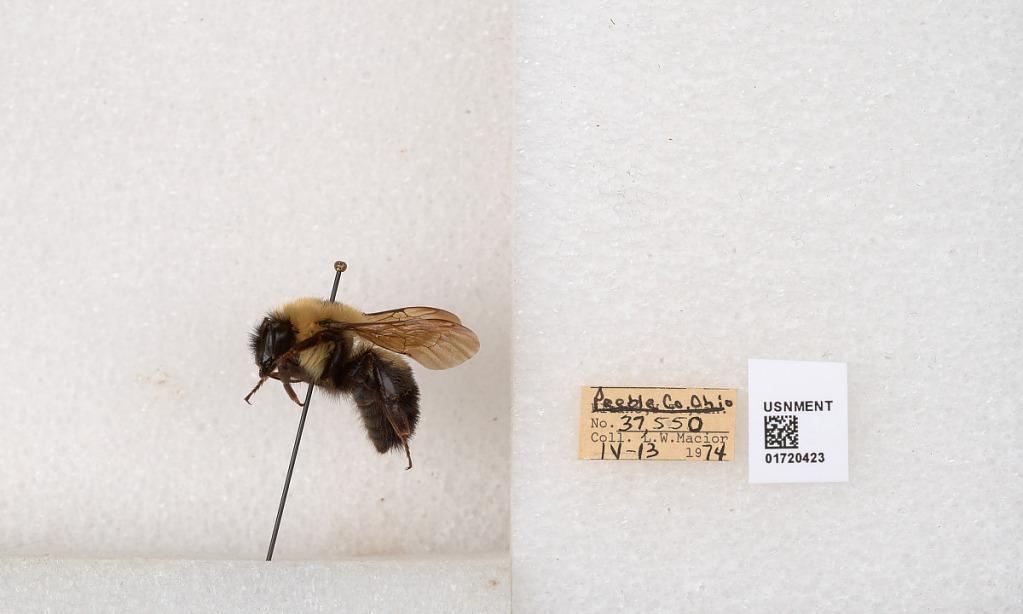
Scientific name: Bombus bimaculatus Cresson
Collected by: L. Macior
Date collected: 1974-4-13
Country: United States
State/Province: Ohio
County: Preble
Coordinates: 39.7416, -84.648